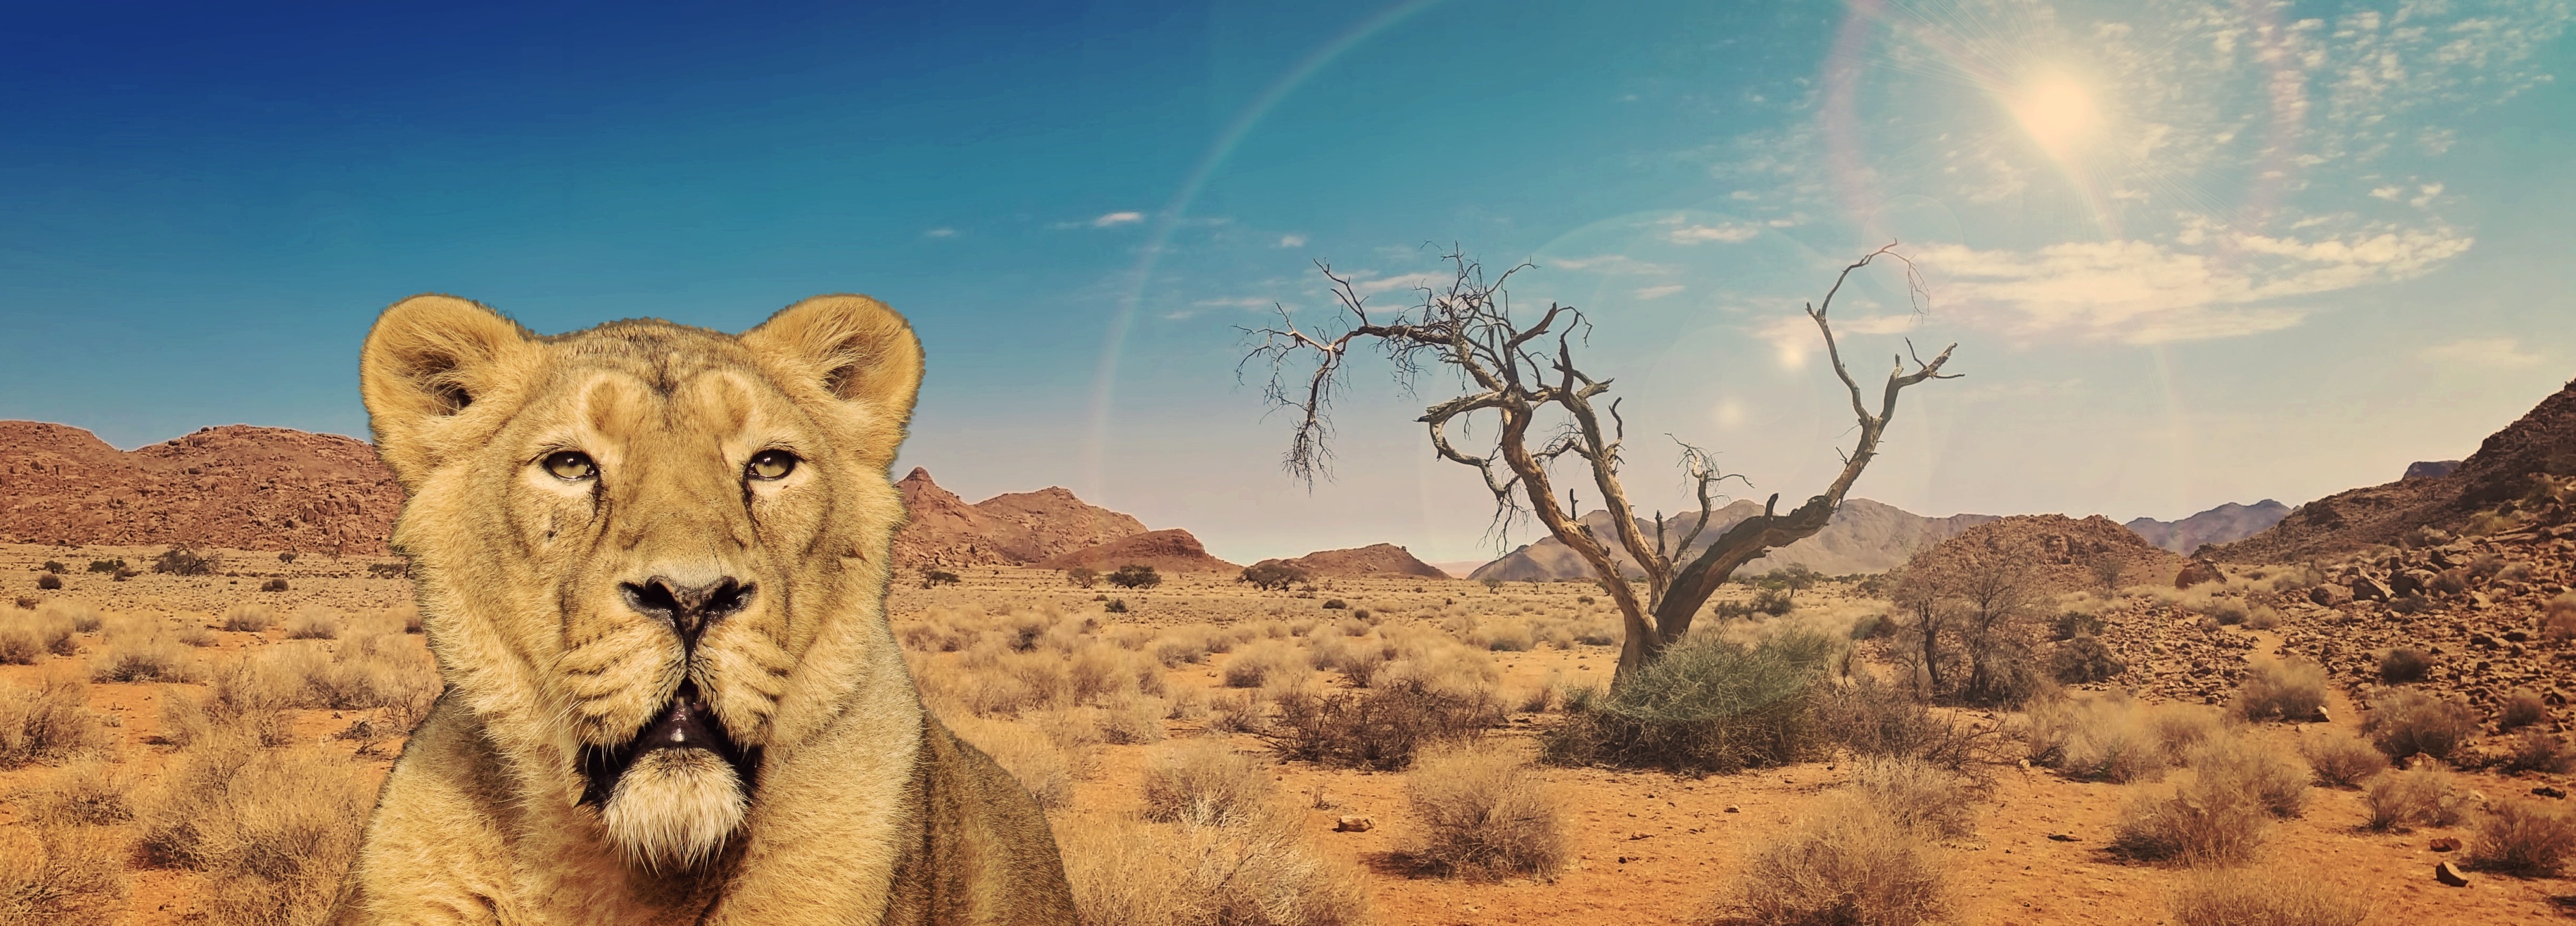
landscape, nature, wilderness, animal, wildlife, cat, africa, mammal, predator, fauna, savanna, lion, lioness, plain, cheetah, savannah, grassland, animal world, safari, ecosystem, drought, animal portrait, steppe, big cats, natural environment, cat like mammal